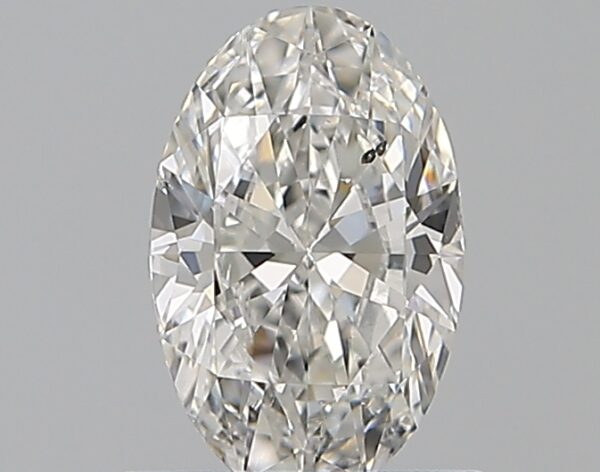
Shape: oval
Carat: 0.8
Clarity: SI1
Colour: F
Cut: EX
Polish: EX
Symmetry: VG
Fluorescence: ST
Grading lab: GIA
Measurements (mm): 7.9 x 5.04 x 3.05